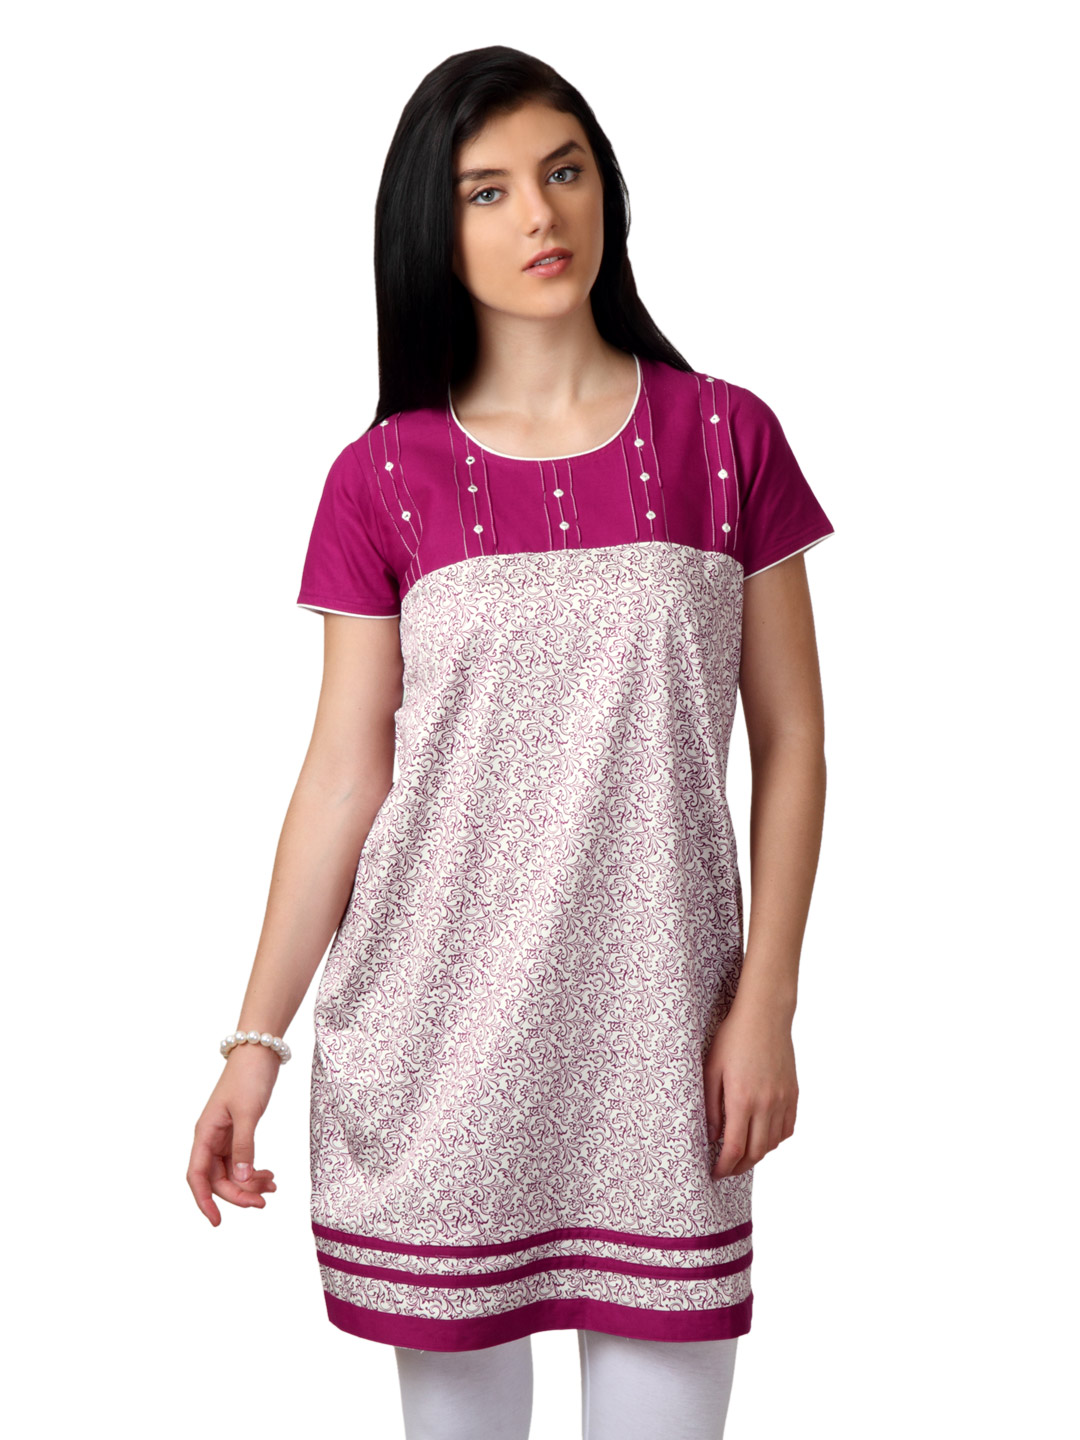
ALayna Women Purple Kurta
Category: Apparel / Topwear / Kurtas
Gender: Women
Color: White
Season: Summer 2012
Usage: Ethnic